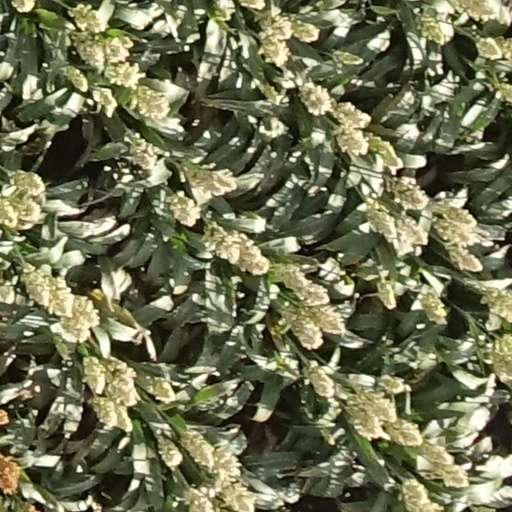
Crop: sorghum